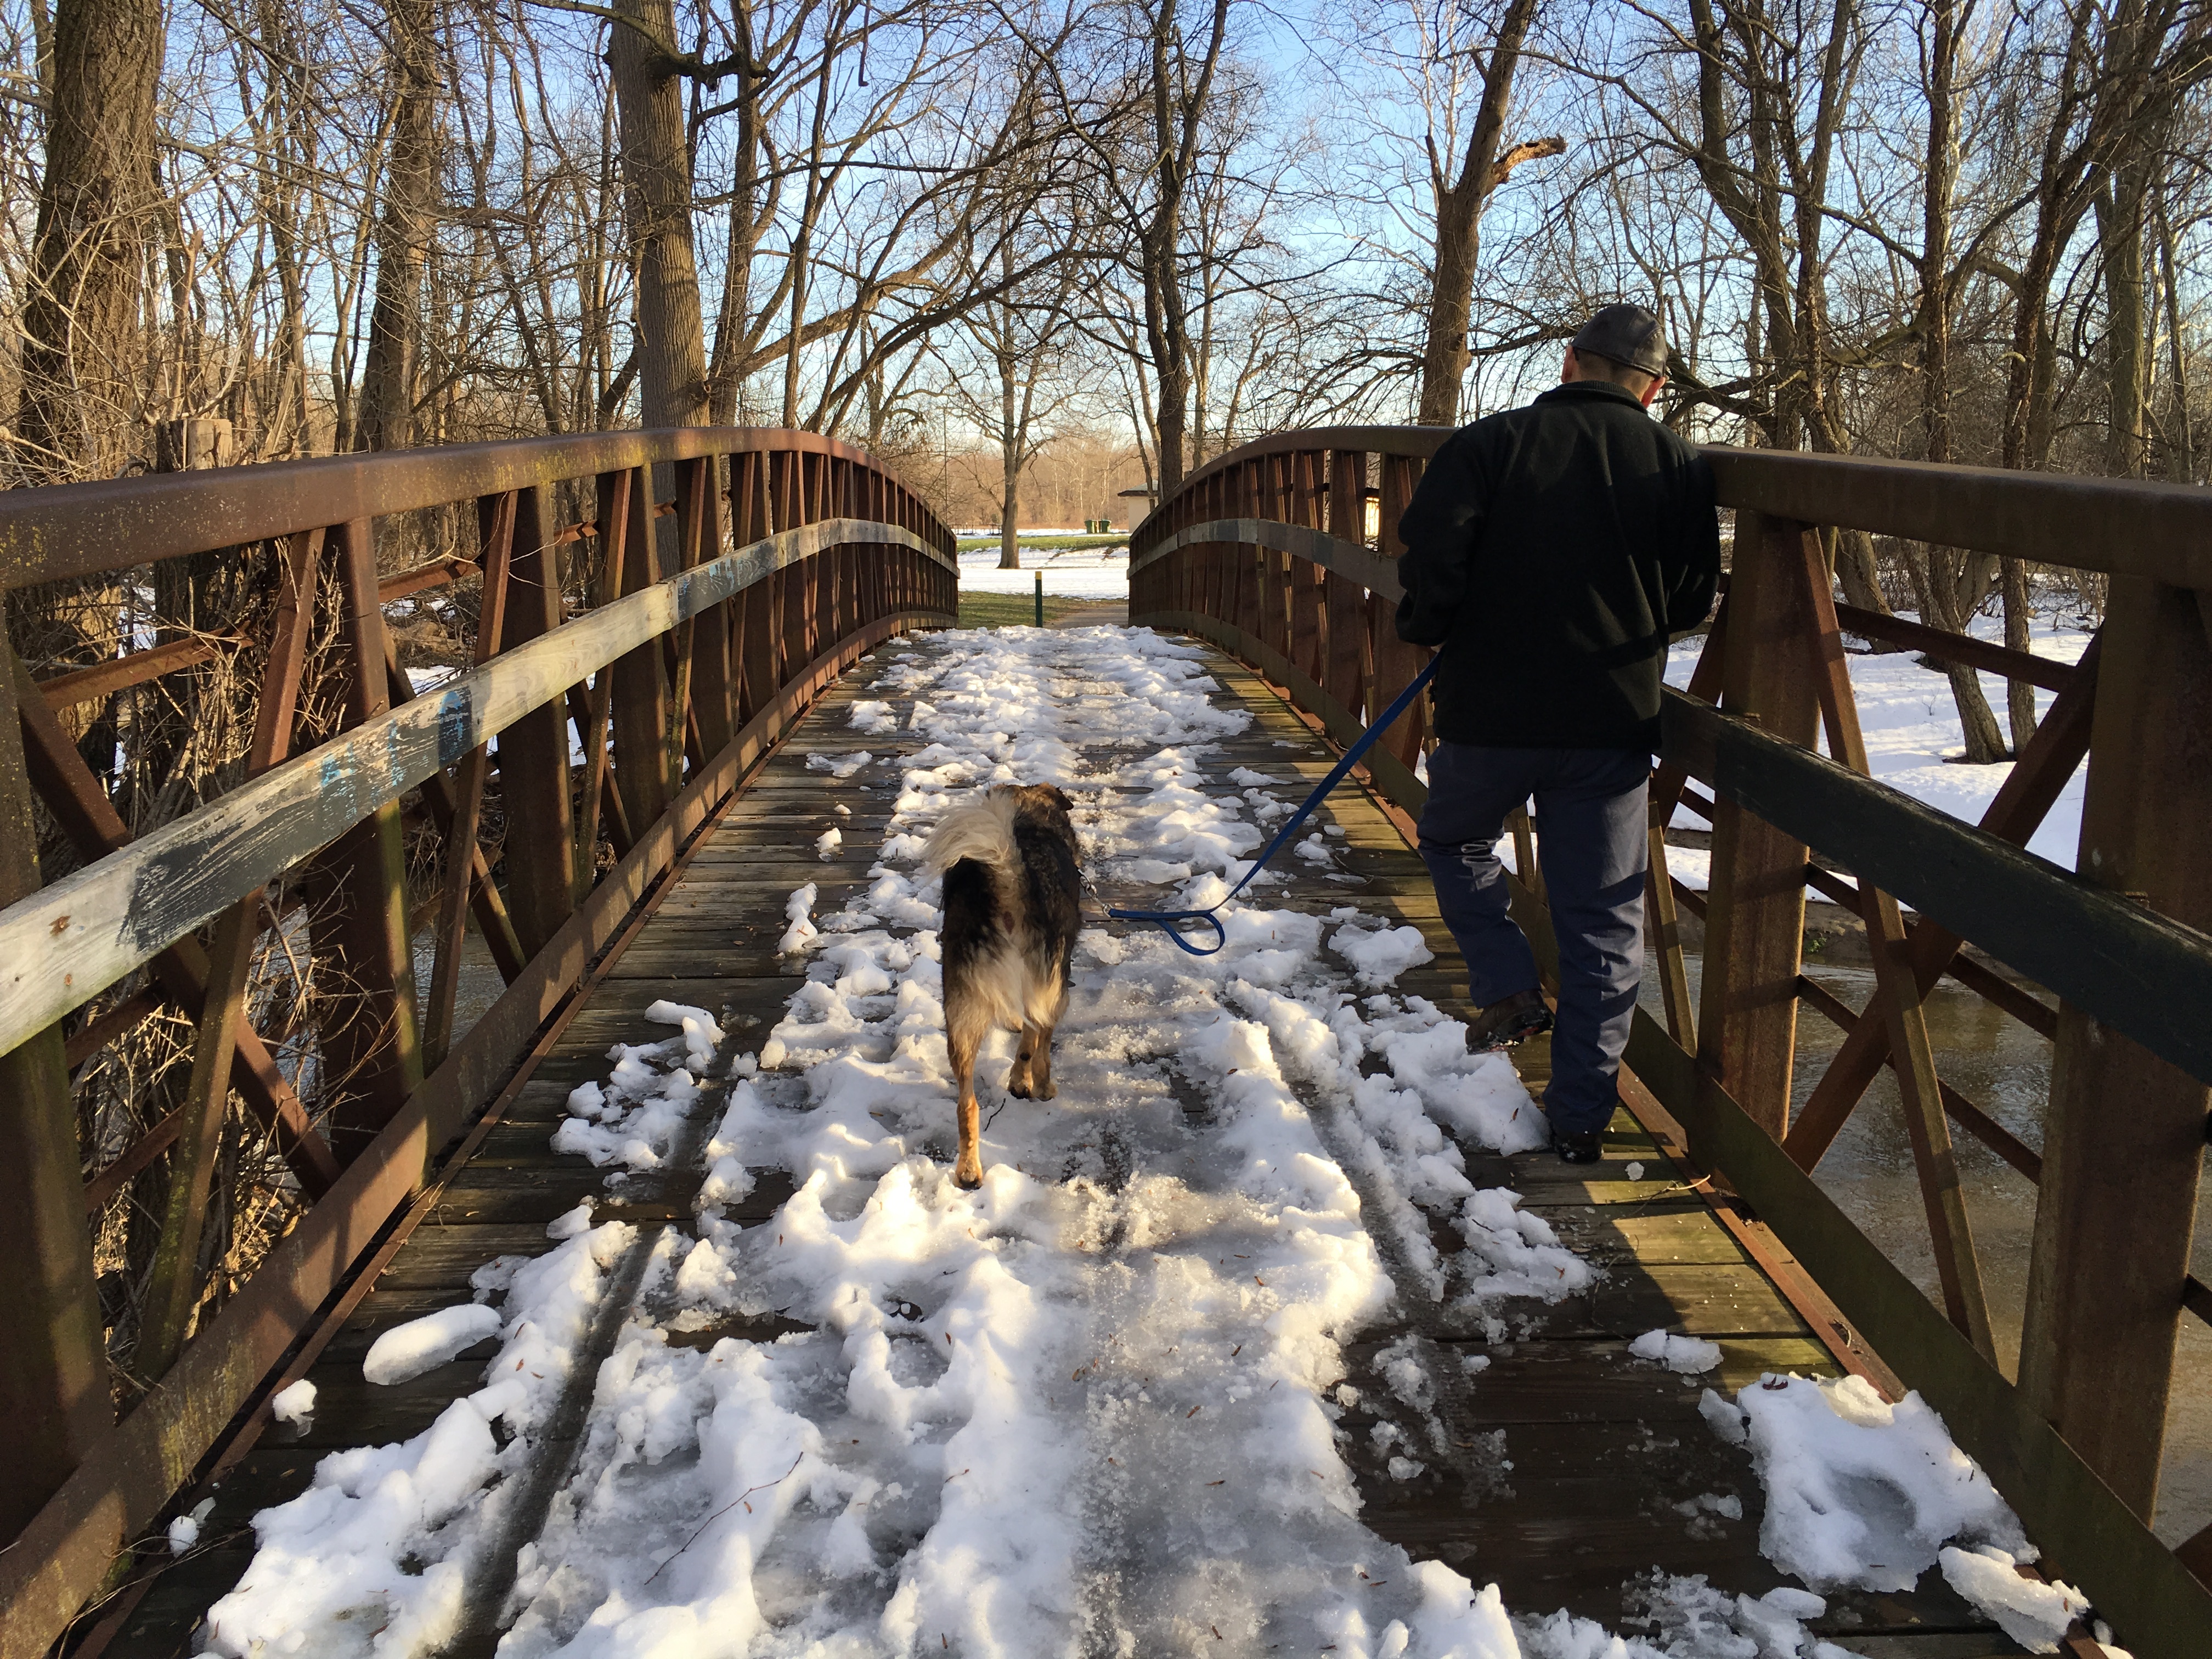
snow, winter, wood, track, bridge, season, waterway